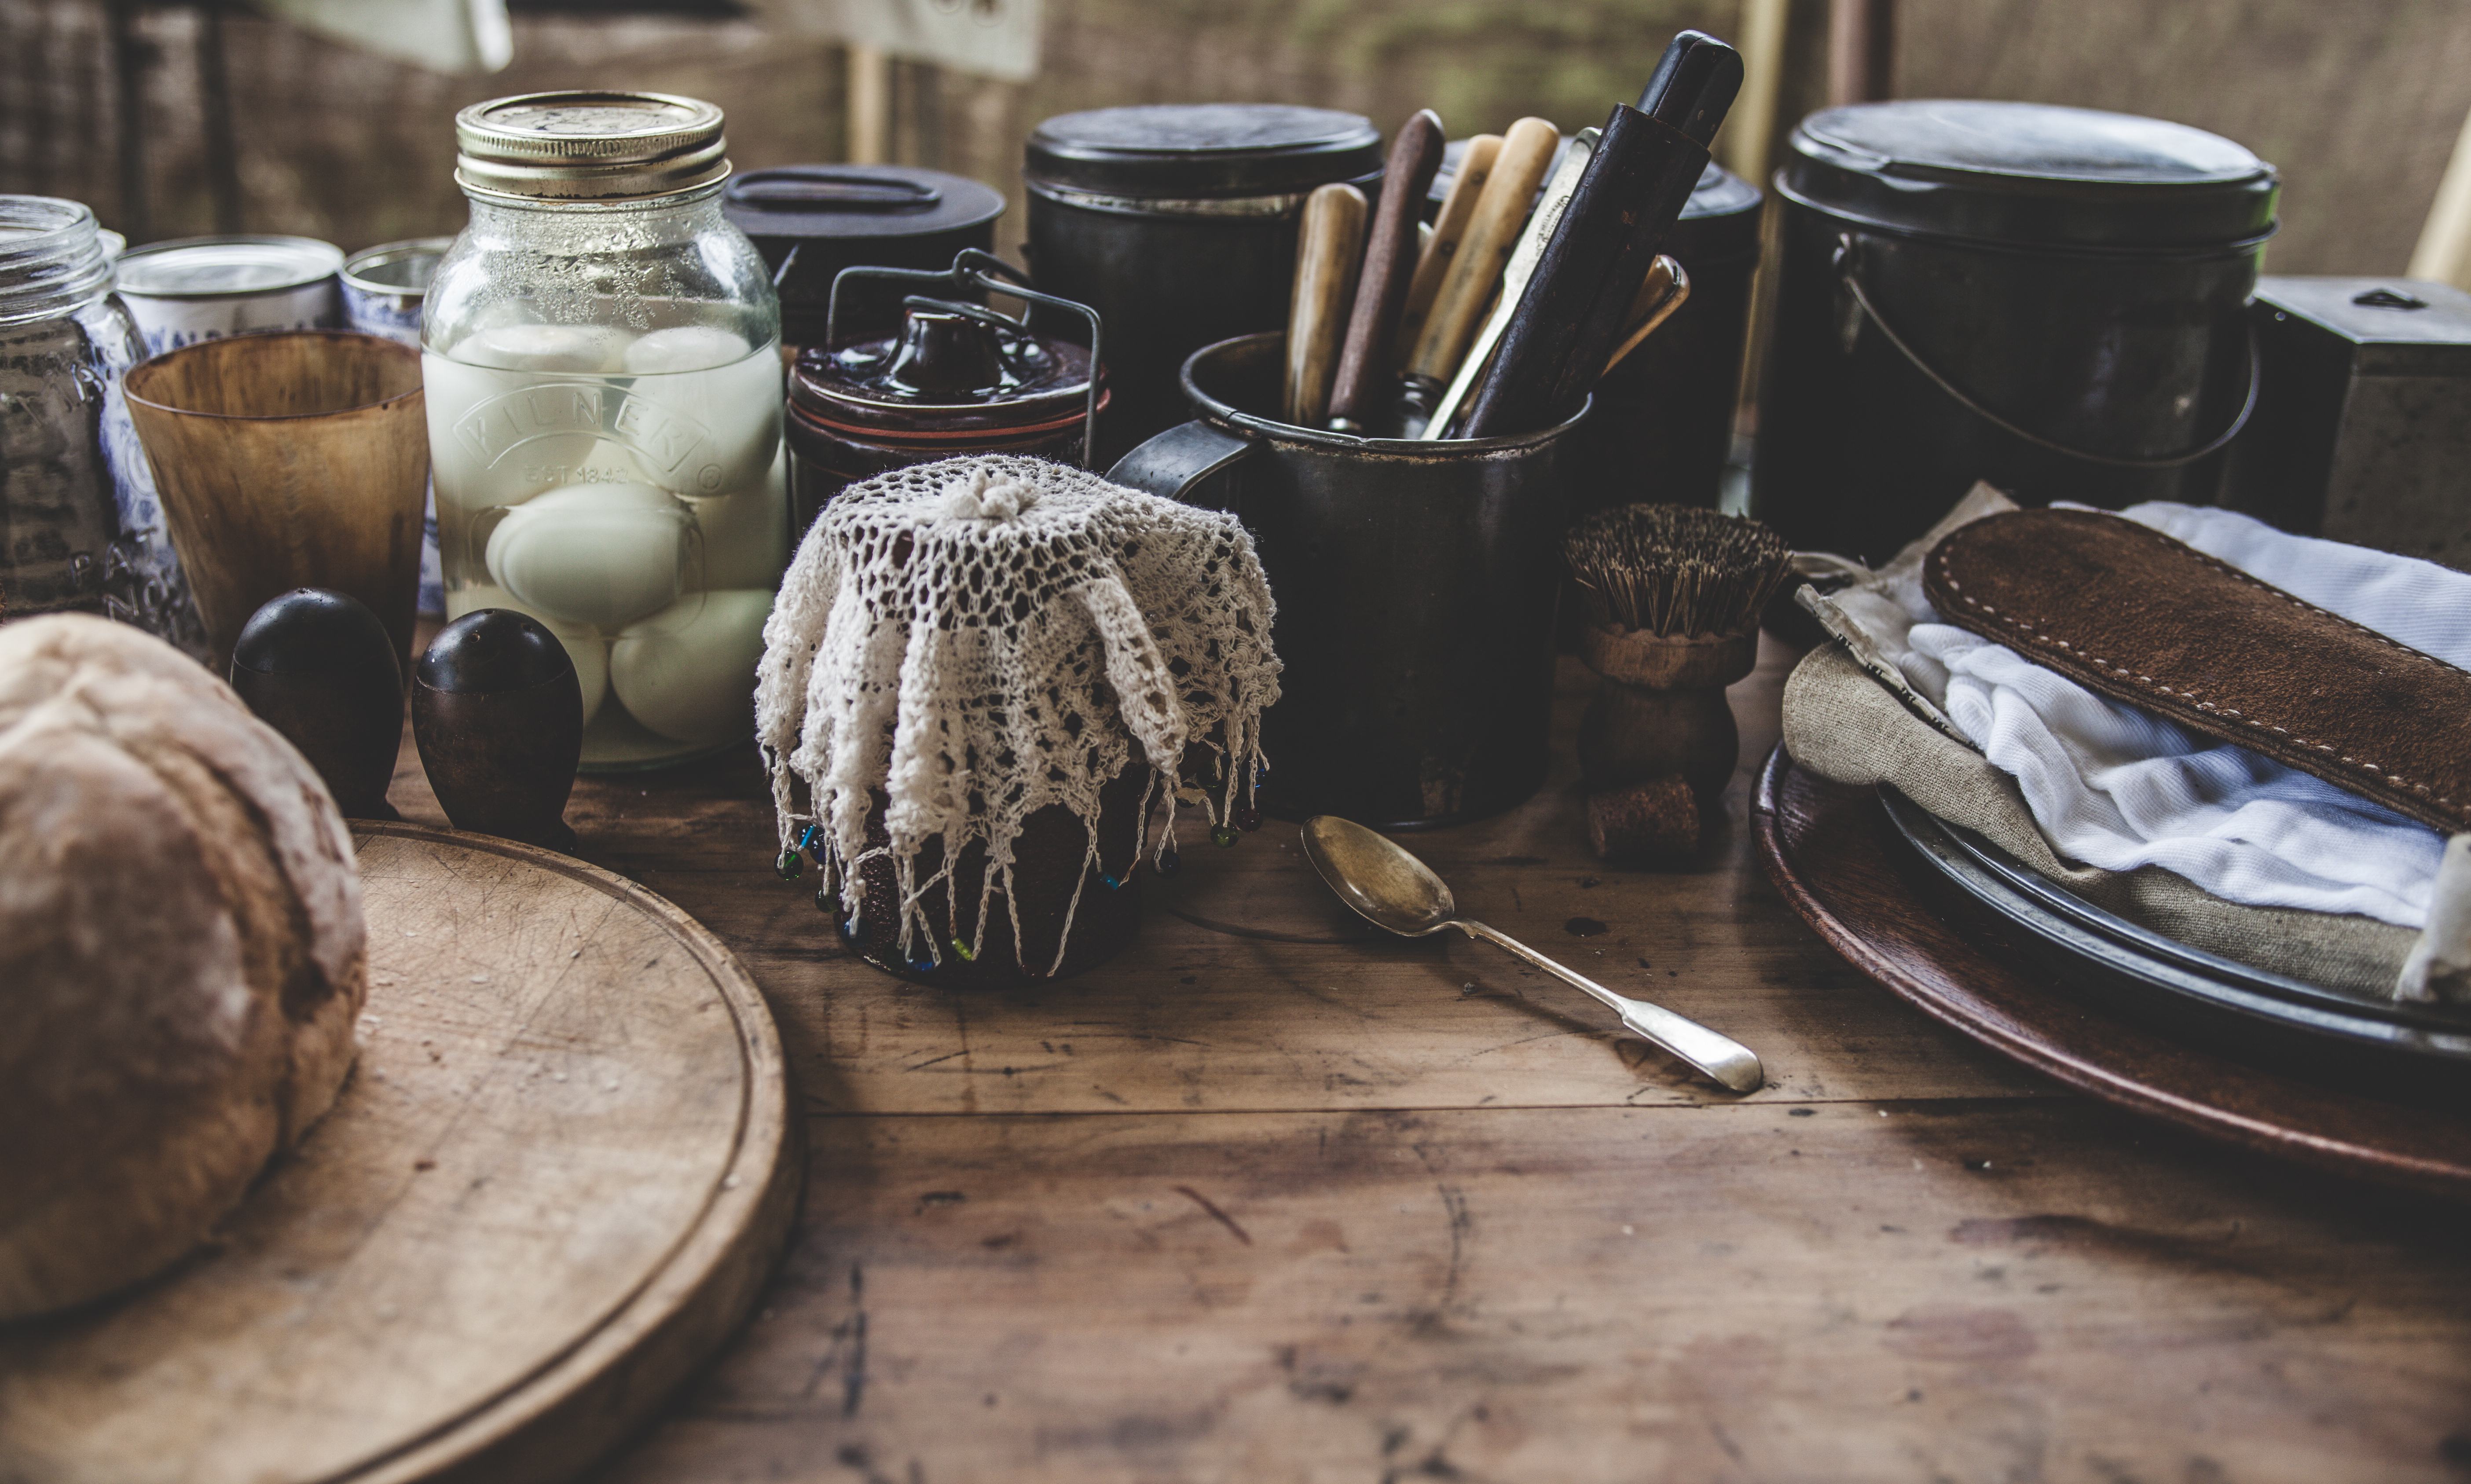
food, drink, plant, still life photography, serveware, still life, mason jar